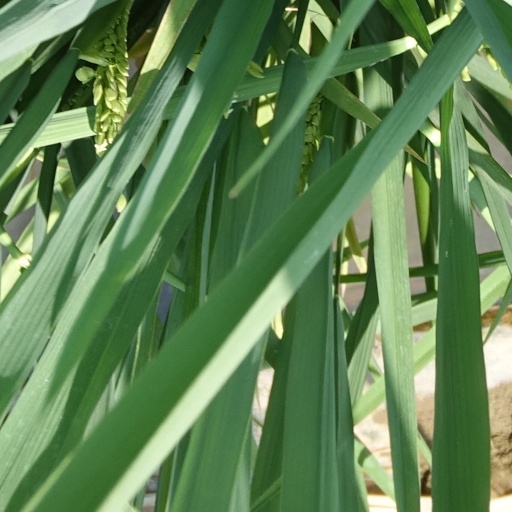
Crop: rice